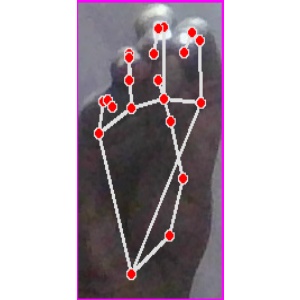
अक्षर: ङ